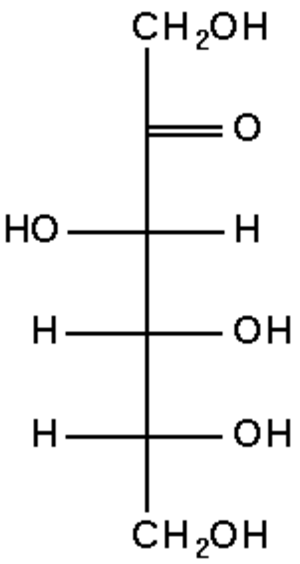
Fruktose
Strukturformel for D-fruktose.
"Fruktose er et kulhydrat. Fra planter findes fruktose i nektar, træer og frugter, blomster, bær og grøntsager. Fruktose er meget sødere end sakkarose, se graf ""Relativ sødme"".